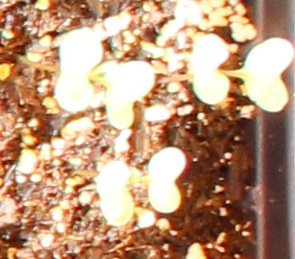
Label: Canola